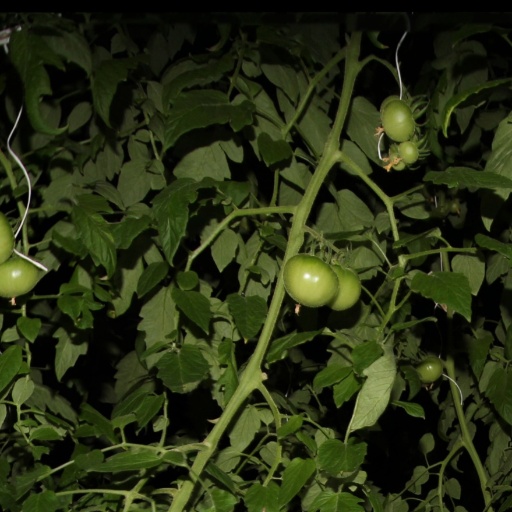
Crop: tomato